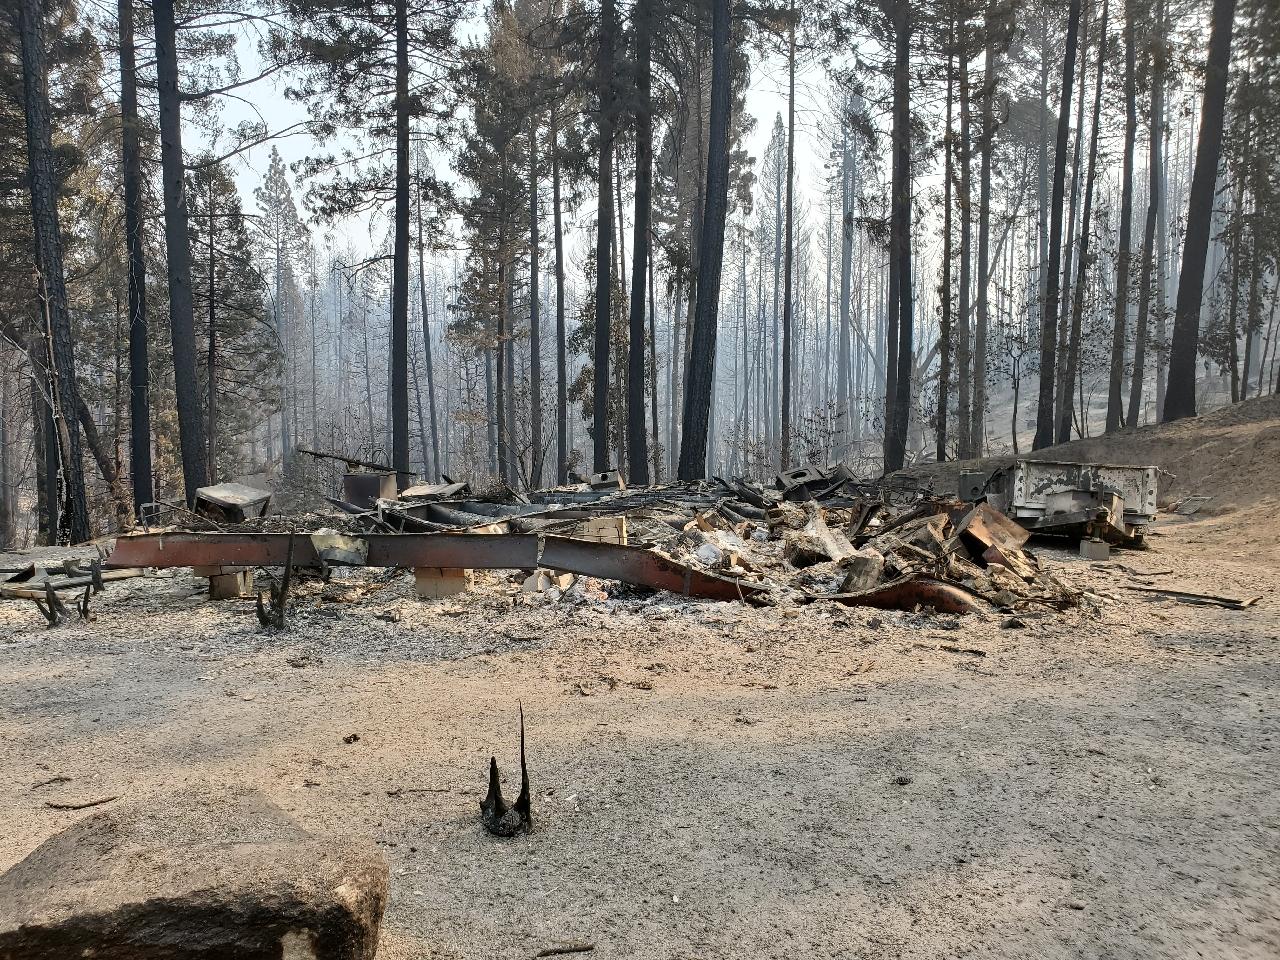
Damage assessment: destroyed